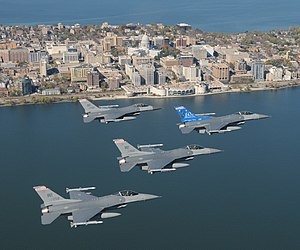
General Dynamics F-16 Fighting Falcon / Operationel historie / USA
Wisconsin Air National Guard F-16 over Madison, Wisconsin. Halen af det forreste fly er særligt malet for at fejre 115th Fighter Wings 60-års jubilæum.
General Dynamics F-16 Fighting Falcon er en enmotors supersonisk multirolle jagerbomber, oprindeligt udviklet af General Dynamics for United States Air Force. Designet som en dagjager, beregnet på at opnå luftoverlegenhed, blev flyet videreudviklet til et succesfuldt bombefly/natjager/altvejrsjager multirollefly. Over 4.600 fly er blevet bygget siden produktionen blev godkendt i 1976. Selv om flyet ikke længere bliver indkøbt af U.S. Air Force, bliver forbedrede versioner stadig solgt til eksportkunder. I 1993 solgte General Dynamics sin flyproduktion til Lockheed Corporation, som senere blev en del af Lockheed Martin efter en sammenlæging i 1995 med Martin Marietta.